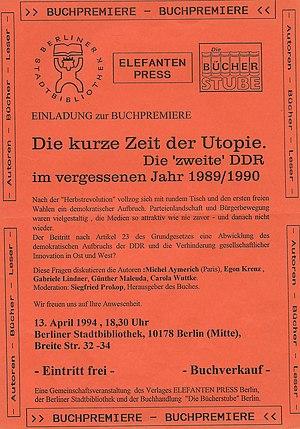
Affichette d'invitation à la première présentation du livre ""Die kurze Zeit der Utopie"""